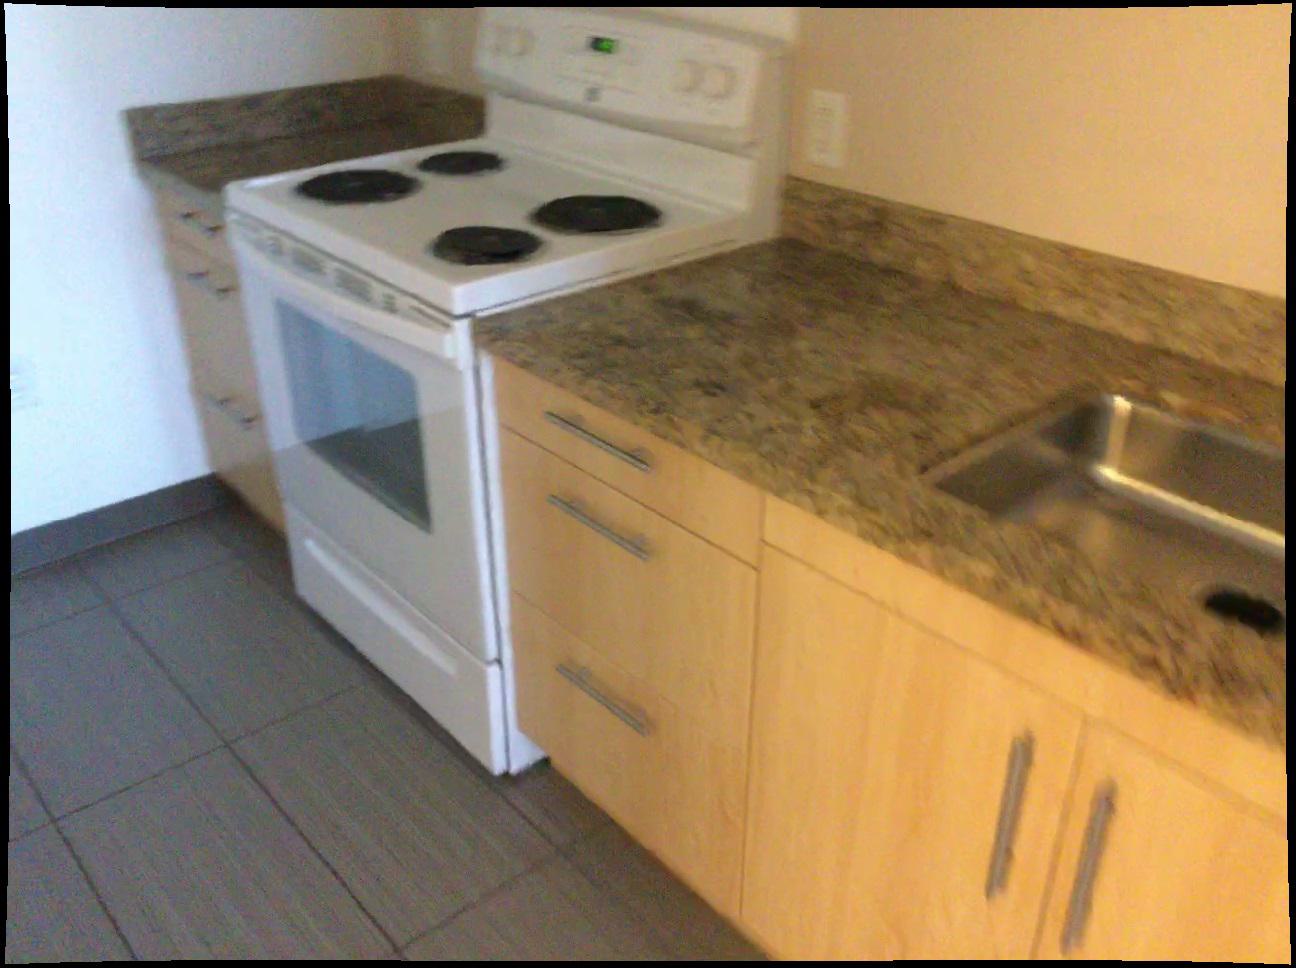
Question: In the image, there is the stove. Pinpoint several points within the vacant space situated left of the stove from the object's perspective. Your final answer should be formatted as a list of tuples, i.e. [(x1, y1), ...], where each tuple contains the x and y coordinates of a point satisfying the conditions above. The coordinates should be between 0 and 1, indicating the normalized pixel locations of the points.
Answer: [(0.407, 0.852), (0.368, 0.883), (0.327, 0.916), (0.283, 0.952), (0.236, 0.991), (0.436, 0.888), (0.397, 0.923), (0.356, 0.958), (0.312, 0.997), (0.468, 0.928), (0.430, 0.964), (0.502, 0.969)]